Territorial evolution of Utah

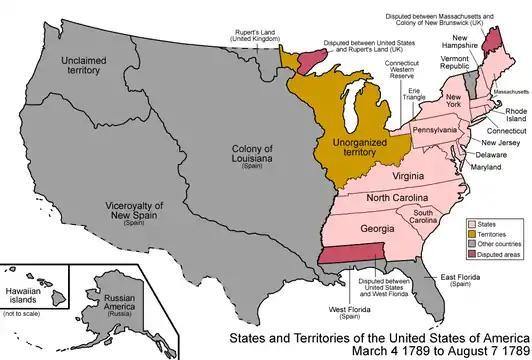
An enlargeable map of the United States after the Constitution of the United States was ratified on

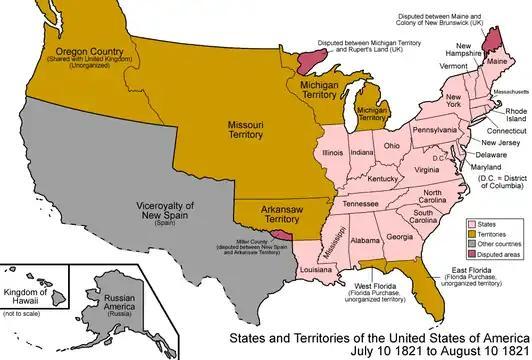
An enlargeable map of the United States after the Treaty of Córdoba was signed on

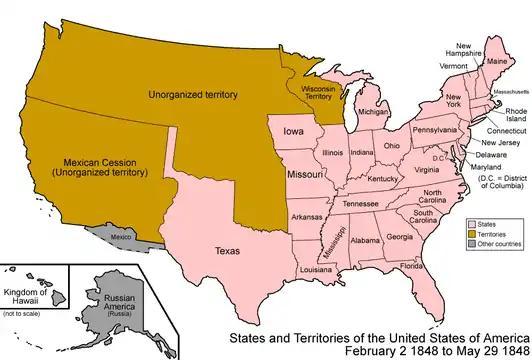
An enlargeable map of the United States after the Treaty of Guadalupe Hidalgo was signed on

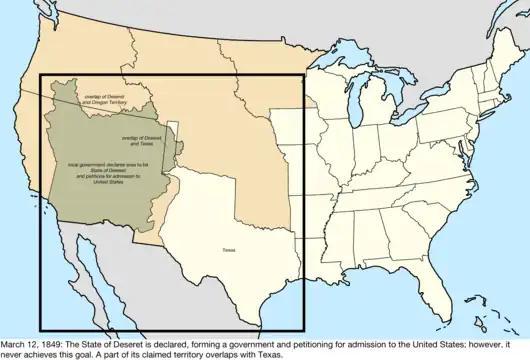
An enlargeable map of the United States after the creation of the proposed State of Deseret on

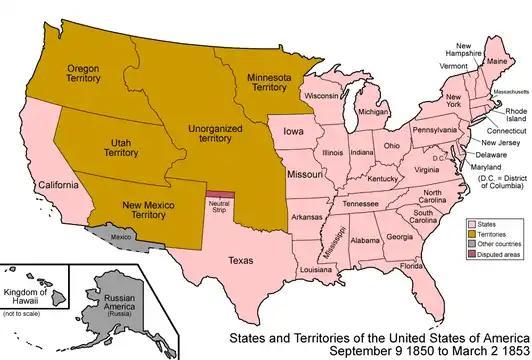
An enlargeable map of the United States after the creation of the Territory of New Mexico and the Territory of Utah on

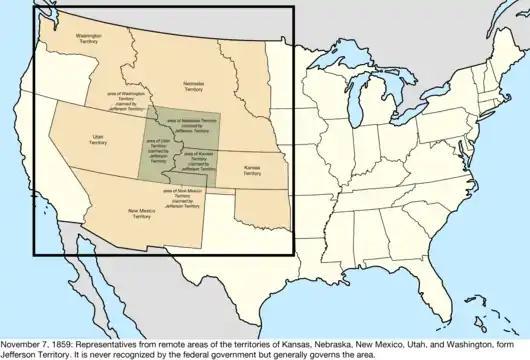
An enlargeable map of the United States after the creation of the proposed Territory of Jefferson on

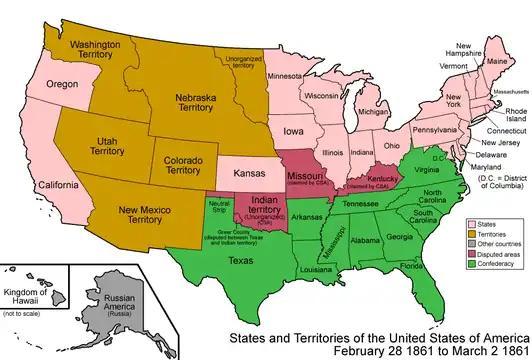
An enlargeable map of the United States after the creation of the Territory of Colorado on

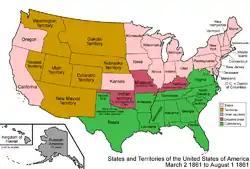
An enlargeable map of the United States after the creation of the Territory of Nevada on

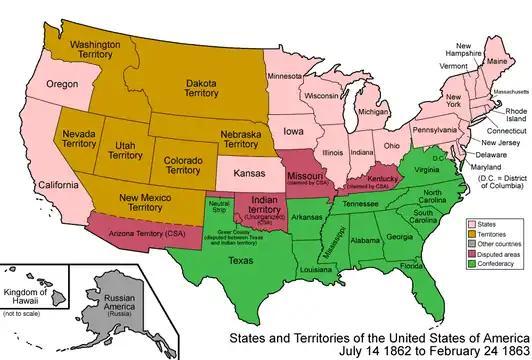
An enlargeable map of the United States after the annexation of a western portion of the Territory of Utah on

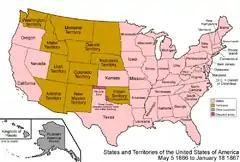
An enlargeable map of the United States after the annexation of another western portion of the Territory of Utah on

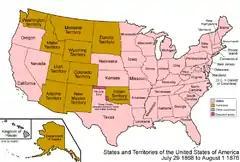
An enlargeable map of the United States after the creation of the Territory of Wyoming on

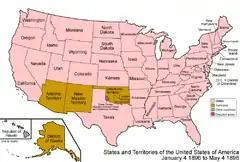
An enlargeable map of the United States after the admission of Utah to the Union on

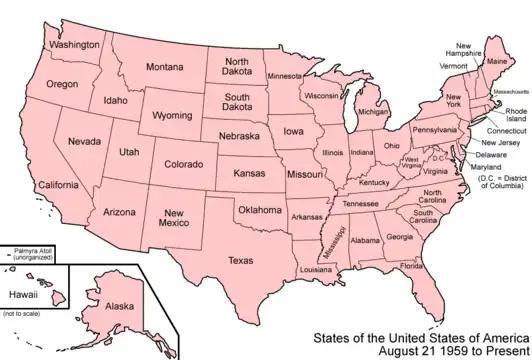
An enlargeable map of the United States as it has been since Hawaii was admitted to the Union on

The following timeline traces the territorial evolution of the U.S. State of Utah.